Shogi

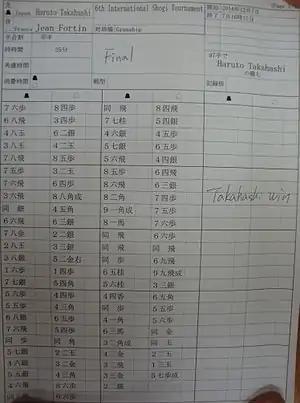
A shogi game record

There are two common systems used to notate piece movements in shogi game records. One is used in Japanese language texts while a second was created for western players by George Hodges and Glyndon Townhill in the English language. This system was updated by Hosking to be closer to the Japanese standard (two numerals). Other systems are used to notate shogi board positions. Unlike chess, the origin (11 square) is at the top right of a printed position rather than the bottom left.